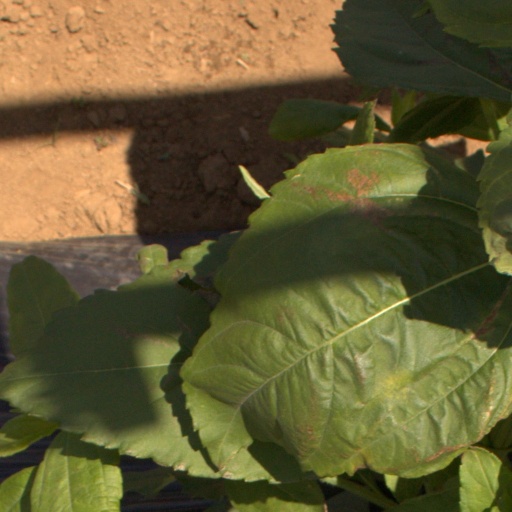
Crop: Jerusalem artichoke